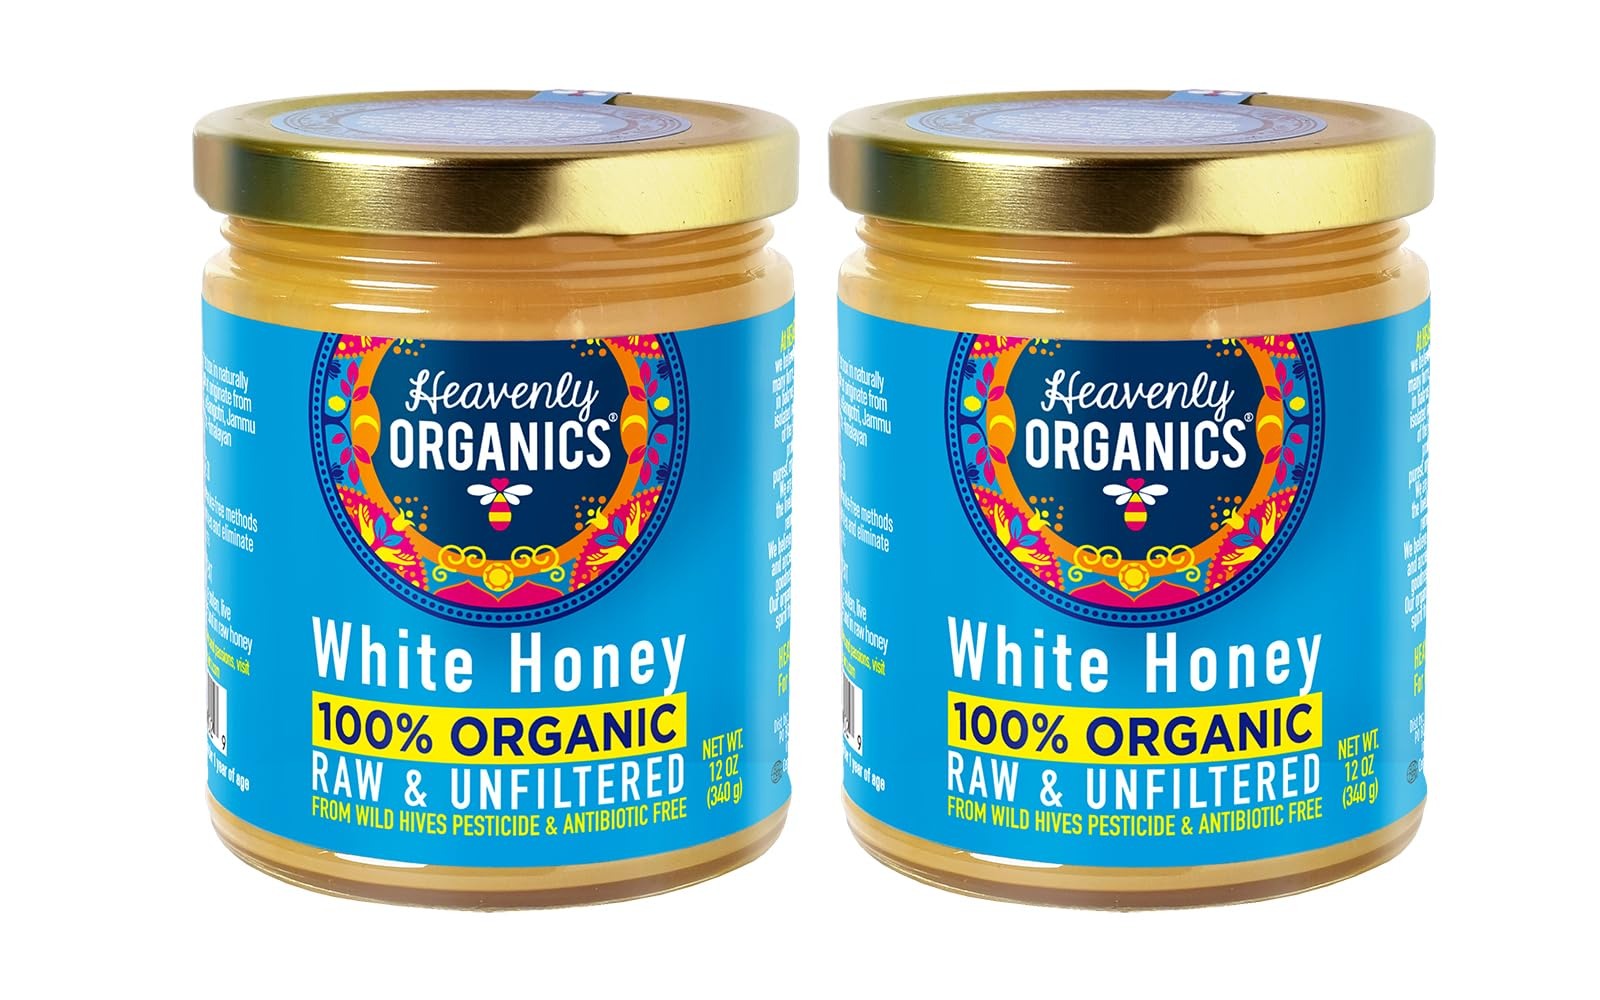
Item Name: Heavenly Organics 100% Organic Raw White Honey 2 Pack - Size 12Oz/Jar Lightly Filtered to Preserve Vitamins, Minerals and Enzymes; Made from Wild Beehives & Free Range Bees, Dairy, Nut, Gluten Free, Kosher, Chemical , Antibiotic and Glyphosate free
Bullet Point 1: 100% organic raw White Honey. White in color, with a velvety texture, and a smooth sweet taste. This delicious white honey opens your senses to a multitude of exotic flowers as it lingers on the palate. Great for: spreading on breads, drizzling into yogurts and on fruits, cereals, and pancakes, or adding to your herbal and green teas. Makes a wonderful baste for fish and meat.
Bullet Point 2: Region: Our organic raw White Honey originates from wild beehives in wildflower fields, located in the Gantori, Jammu, and Kashmir regions of the Himalayan Mountains in India.
Bullet Point 3: Process: We harvest our honey from naturally occurring, wild beehives, allowing the free range bees to pollinate foliage far from chemicals and additives. This pure natural honey is obtained by using bee-friendly and smoke free methods that protect the wild bee colonies and preserve our forests. Our honey is raw and lightly filtered, keeping its vital nutrients intact.
Bullet Point 4: Advantages: Bee pollen found in raw honey contains a wide array of essential vitamins, minerals & live enzymes: Vitamins B6, B12, C; Calcium, Magnesium, Sodium, Potassium, Iron; Antibacterial, antimicrobial and antioxidant properties from Vitamin E, Vitamin C, and Selenium
Bullet Point 5: Features: Raw, 100% USDA Organic Certified, Non-GMO Project Verified, Fair Trade Certified, Dairy Free, Nut Free, Gluten Free, Antibiotic & Pesticide Free, OU Kosher Certified, Sustainably Harvested, Wild Collected, Bee Friendly.
Product Description: Heavenly Organics - 100% Organic Raw White Honey - 12 oz. (624 g.) Heavenly Organics 100% Organic Raw White Honey is a delicious honey that opens your senses to a multitude of exotic flowers as it lingers on the palate. It is white in color, velvety in texture with a smooth, sweet taste. Heavenly Organics' bees live outside of the box in naturally occurring
Value: 24.0
Unit: Fl Oz

Price: 37.99